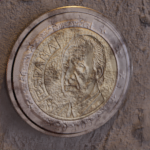
Coin value: 2euro
Country: es
Edition: 2003